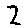
Label: 2